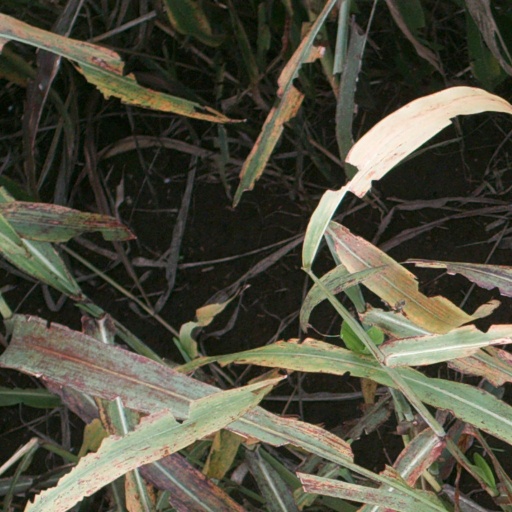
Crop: sorghum